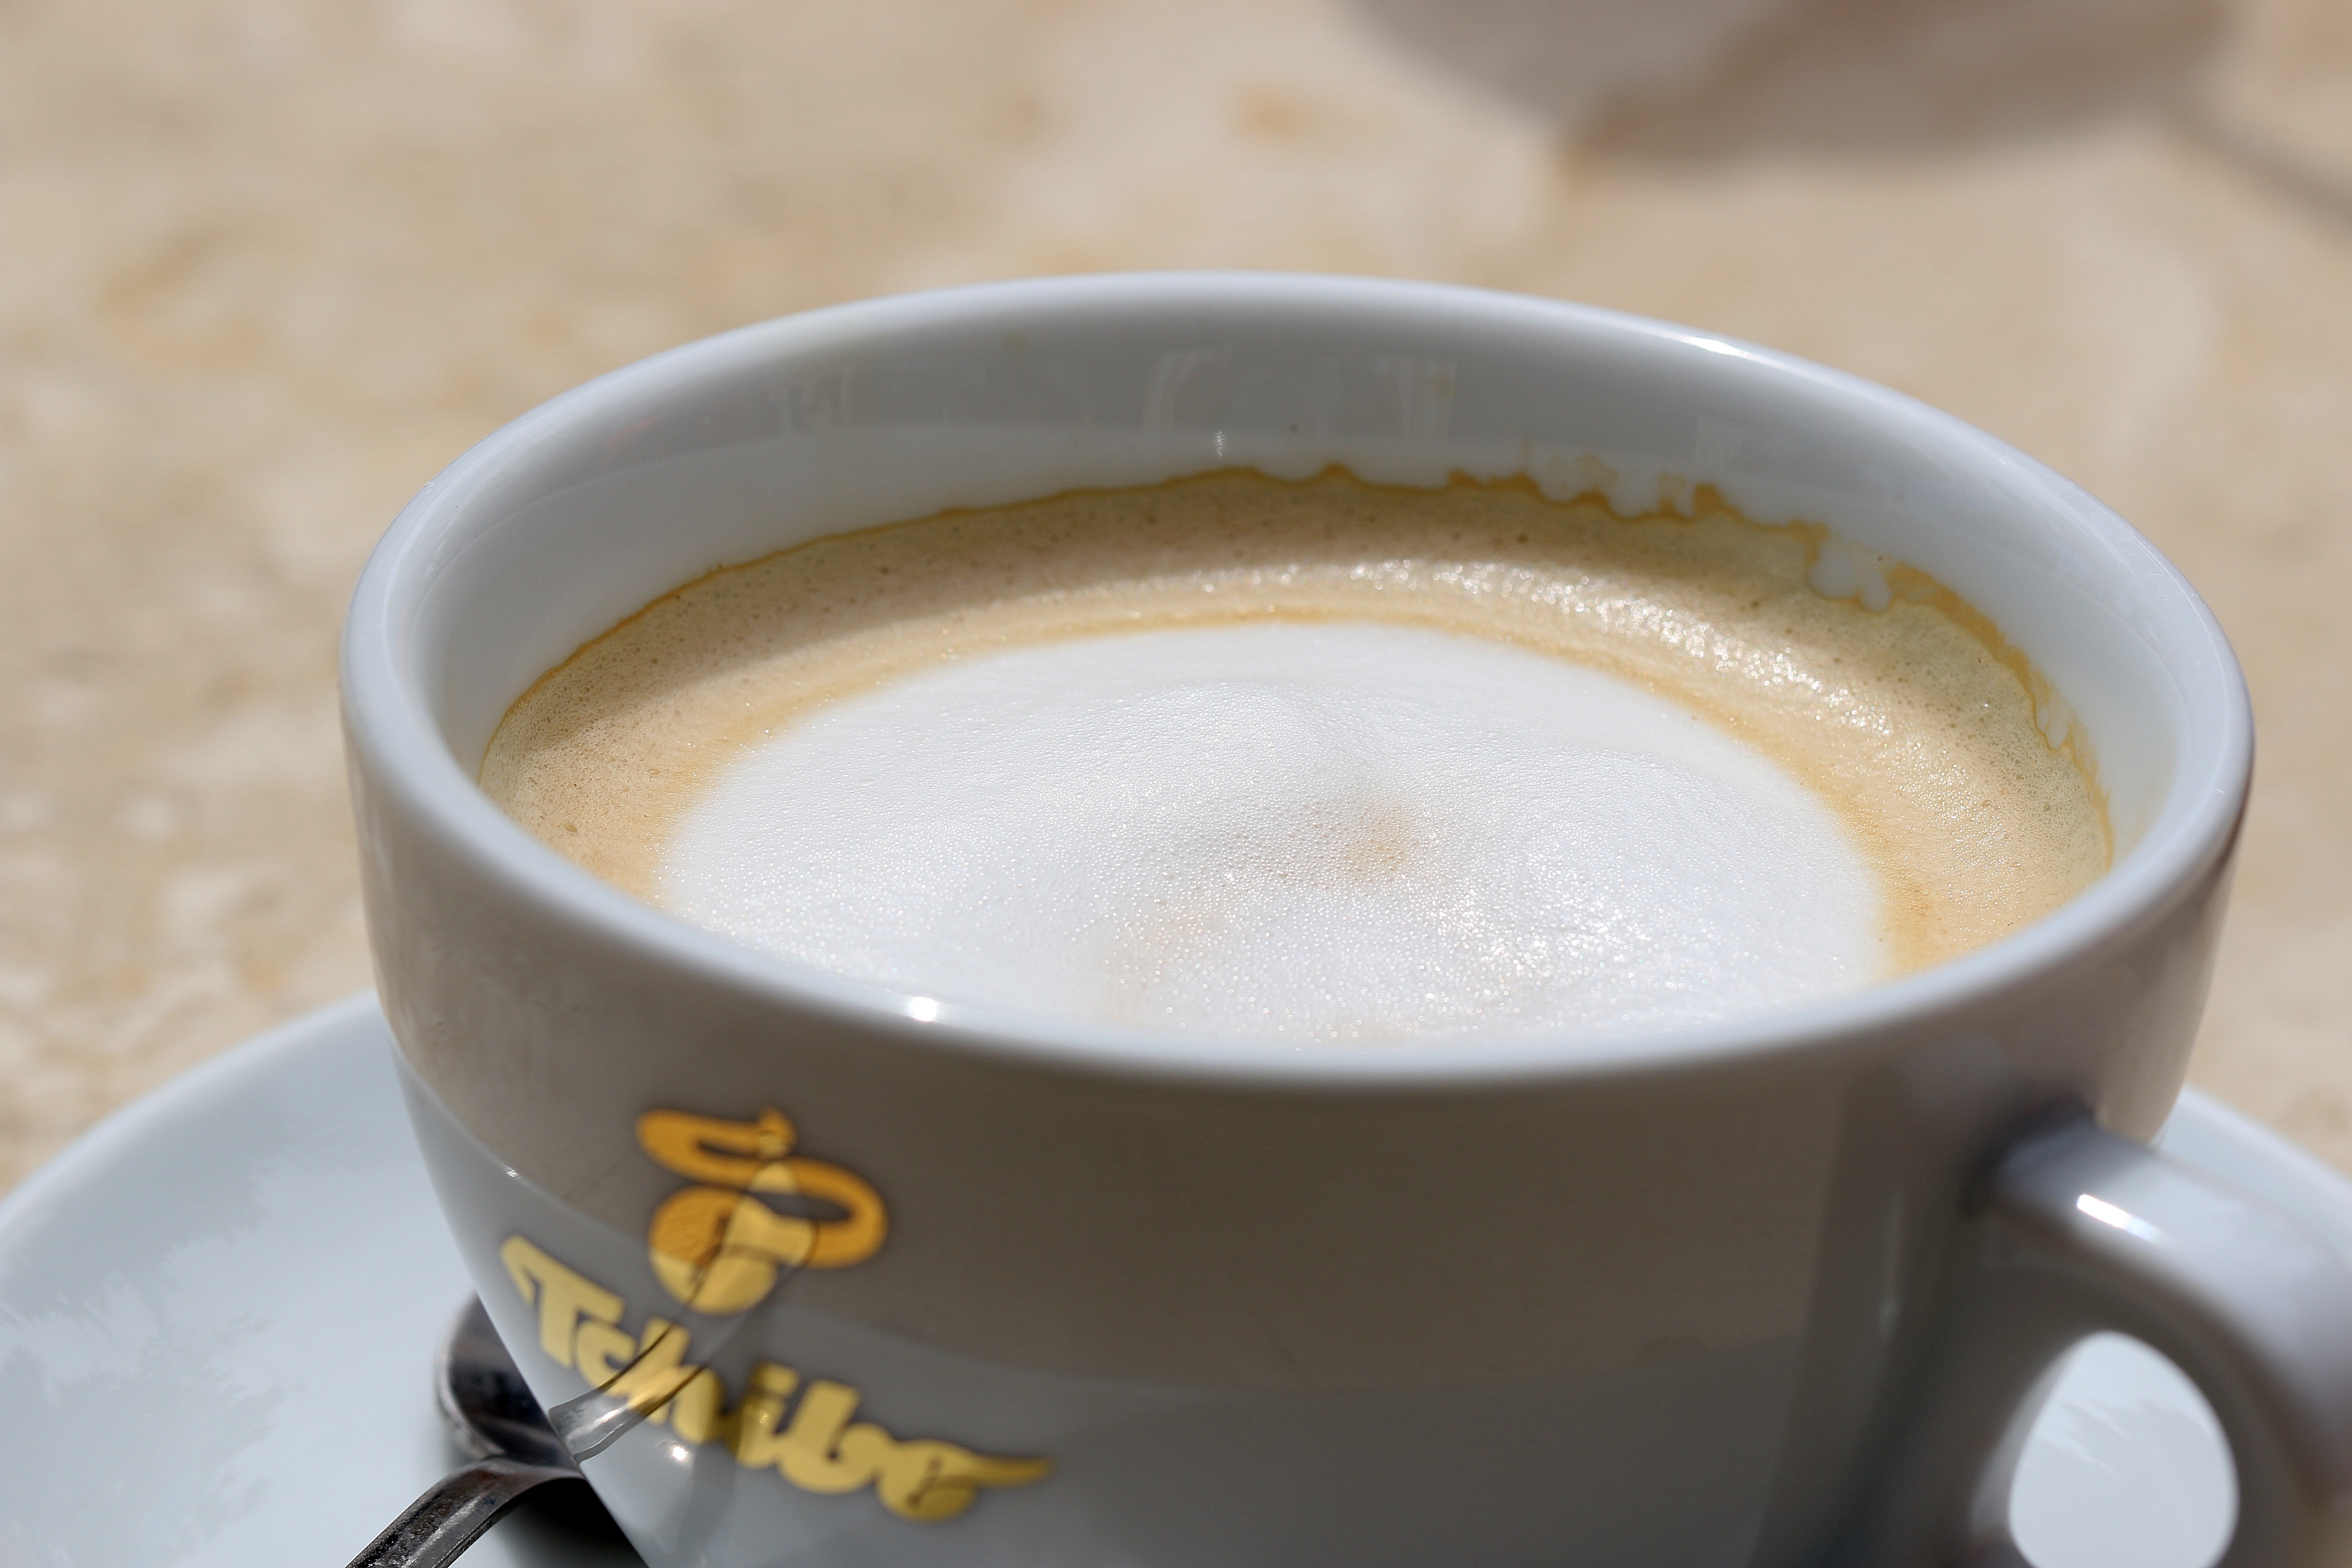
cafe, coffee, aroma, cup, latte, cappuccino, dish, food, drink, closeup, espresso, coffee cup, coffee maker, teacup, cup of coffee, caffeine, relaxation, flavor, the drink, time for coffee, a cup of coffee, caff macchiato, coffee milk, salep, hong kong style milk tea, atole, masala chai, cafe au lait